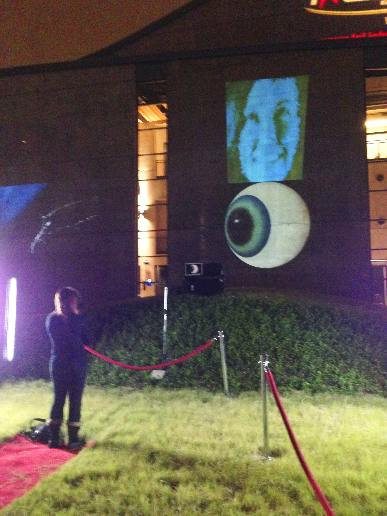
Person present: Yes